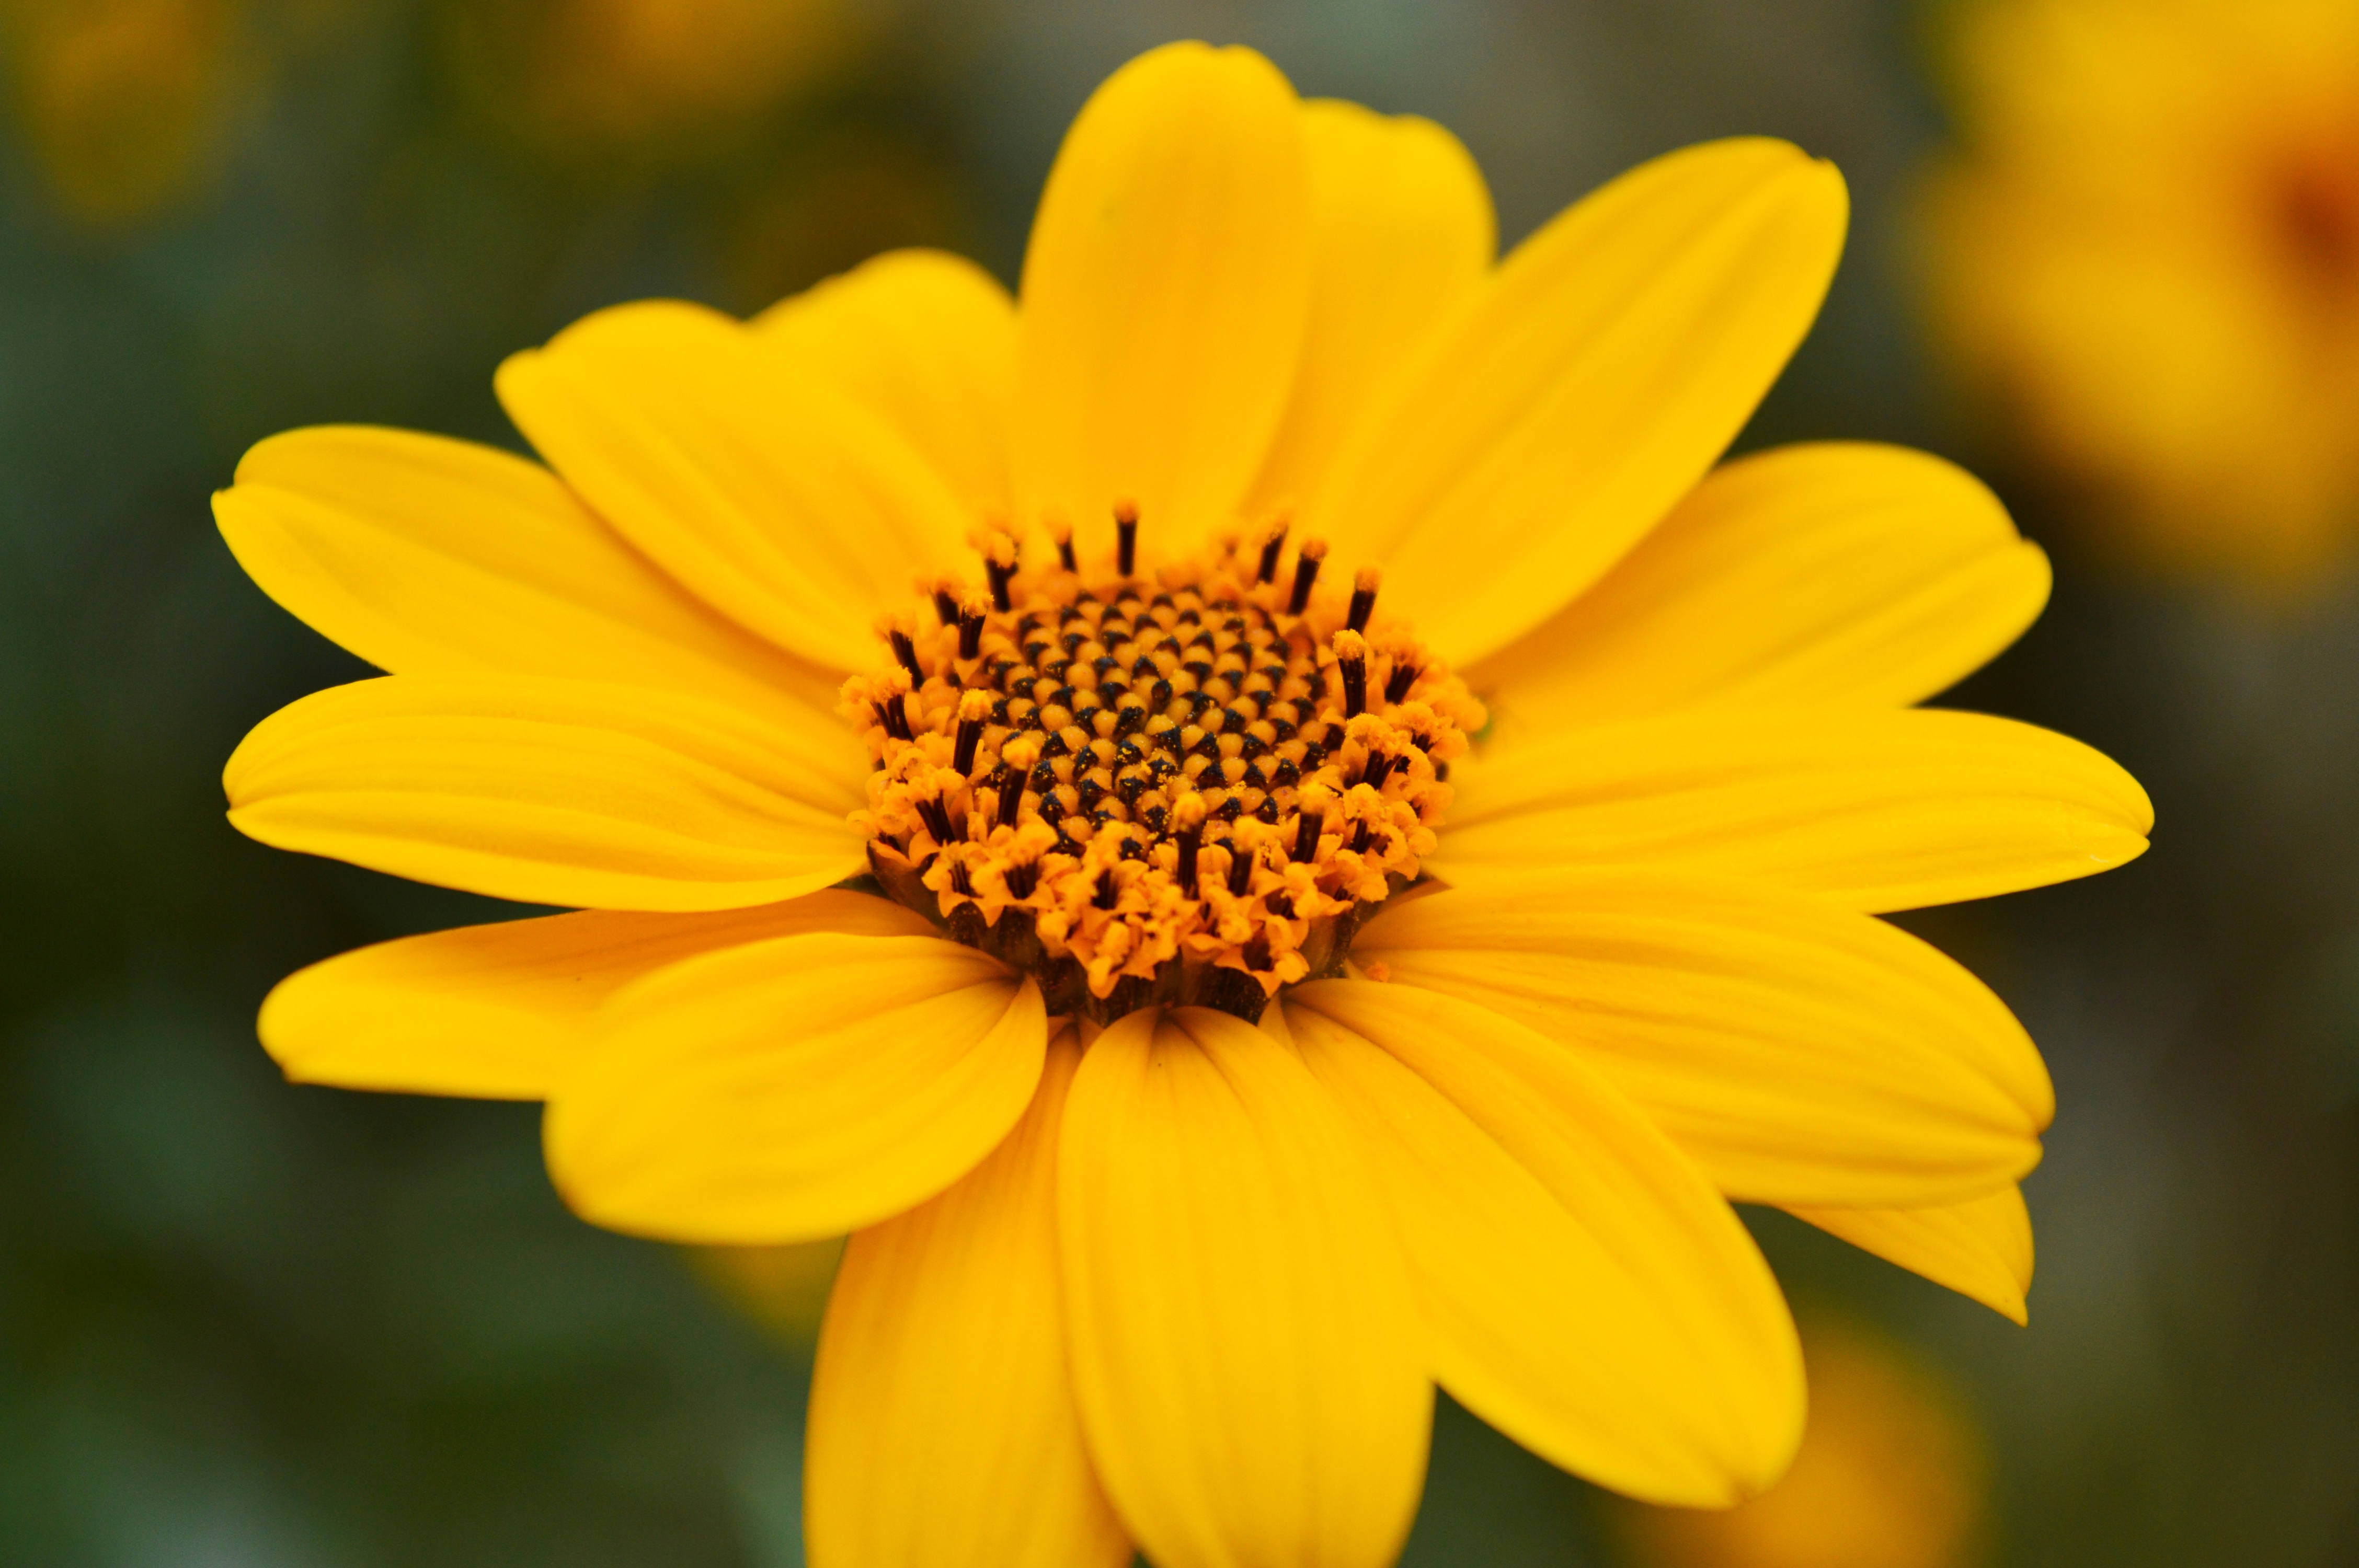
nature, plant, field, photography, flower, petal, daisy, botany, yellow, flora, wildflower, close up, nectar, macro photography, flowering plant, daisy family, oxeye daisy, plant stem, land plant